Ben Bazen

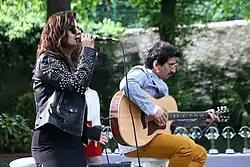
Simge, together with Ozan Bayraşa, performs "Üzülmedin mi?" at the 15th Radio Boğaziçi Music Awards, May 2018

Simge promoted "Ben Bazen" through digital music platforms, concerts, television and radio programs. A part of the promotion was done by Spotify Türkiye, through advertisement in the main area of Istanbul and on the billboards and shopping centers. Also, to announce the album's release, Spotify placed Simge's name on top of its Türkçe Pop list for one week. Alongside the promotion on digital platforms, Simge began to give concerts in various locations in Turkey and Northern Cyprus after the album's release. She also had a live performance on Pal FM, appeared on an interview with Radio Boğaziçi, took part in Show Radio's "Cafe Show" and appeared on TRT FM's program "Ada Vapuru". In June, together with Edis, she appeared on NTV's program "En Güzel Buluşmalar" and talked about her career and the album's preparation process. In October, a party with the theme of kissing was held in Karaköy, Beyoğlu, for her song "Öpücem" (I'll Kiss). She later appeared on CNN Türk's program "Şeffaf Oda" by Güneri Cıvaoğlu and then on TV8's program "Eser Yenenler Show" and performed songs from her album. She also appeared in Habertürk TV's program "Aslı Şafak'la İşin Aslı", together with album's photographer Nihat Odabaşı and gave information about the album's visual designing.